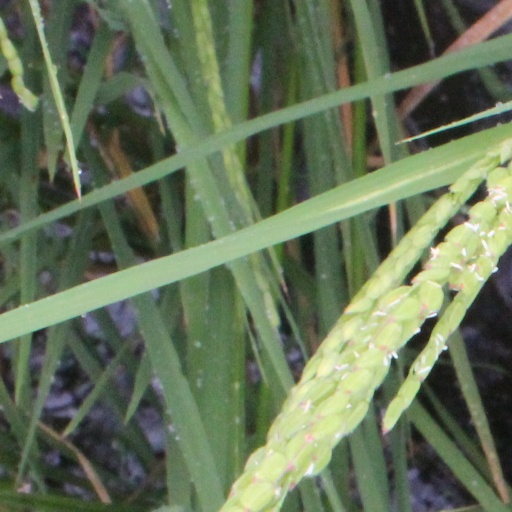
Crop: rice